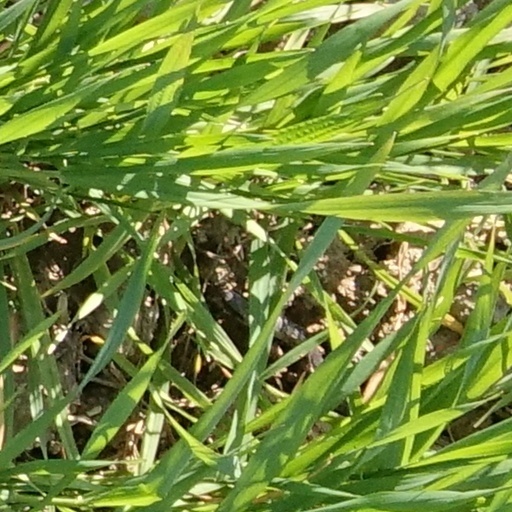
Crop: wheat